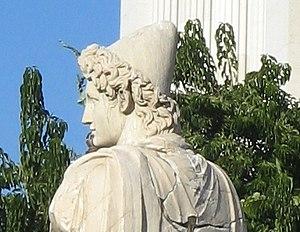
Statue colossale de Dioscure, balustrade de la place du Capitole à Rome. Œuvre romaine tardive du IVe siècle ap. J.-C. Italiano: Vista laterale di uno dei due Dioscuri del Campidoglio, Roma, opera romana del sec. IV d.C. Si trova sulla balaustra di accesso a Piazza del Campidoglio a Roma.